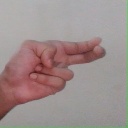
अक्षर: ह